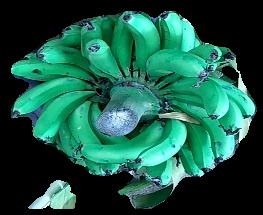
Variety: pachbale
Grade: grade3